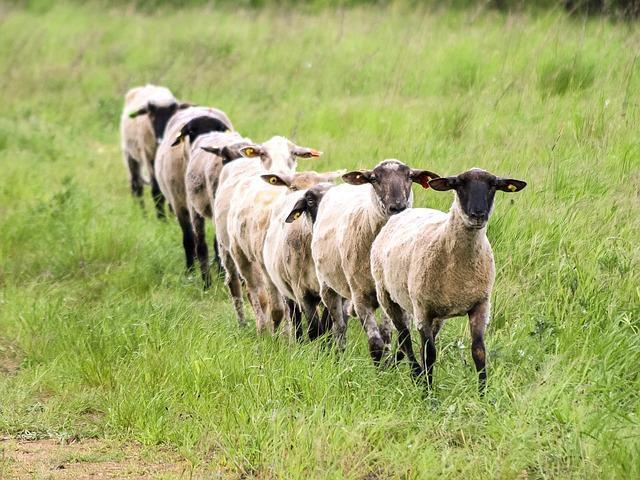
sheep